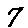
Label: 7